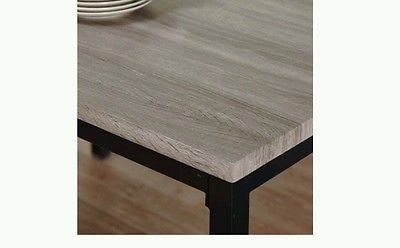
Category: table